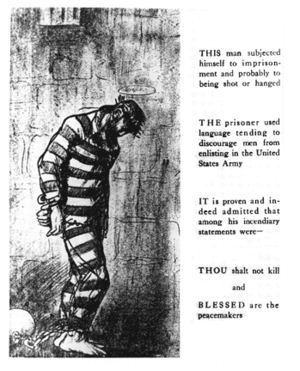
Les Églises pacifistes sont des dénominations chrétiennes, des communautés ou des groupes de chrétiens souscrivant au pacifisme chrétien ou à la pratique biblique de la « non-résistance ».